Caitlyn Jenner

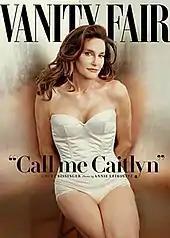
"The Washington Post" commented that Jenner's debut "Vanity Fair" cover, shot by Annie Leibovitz, had special significance for its subject: "After all the magazine covers that featured the former athlete, once lauded as the 'world's greatest athlete,' the Leibovitz photograph will be the most meaningful. Looking directly at the camera, Jenner is finally herself for the first time publicly."

Jenner's second wife Linda Thompson has noted that Jenner identified as a woman to her shortly before their marriage ended in 1986.